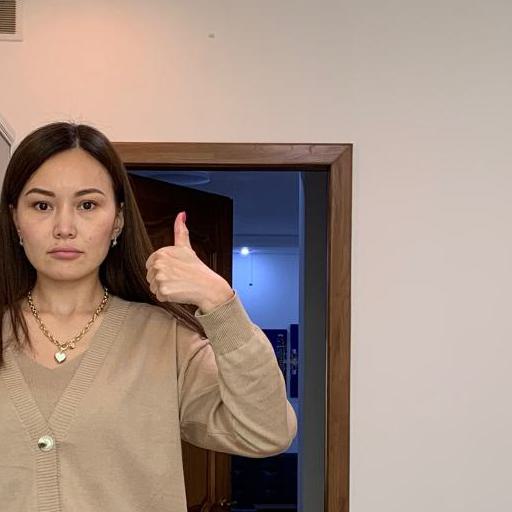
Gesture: like